Hamish Michael

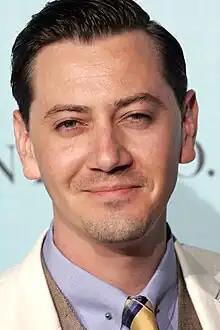

For his performance in "Crownies" he was nominated for the 2012 Logie Award for Most Outstanding Newcomer. and for its spin off series "Janet King" he was nominated for the 2016 AACTA Award for Best Guest or Supporting Actor in a Television Drama. At the 6th Helpmann Awards he was nominated for the Helpmann Award for Best Male Actor in a Supporting Role in a Play for "Two Brothers" (Melbourne Theatre Company & Sydney Theatre Company). Other featured roles include "The Twelve", "Howzat! Kerry Packer's War" and "".